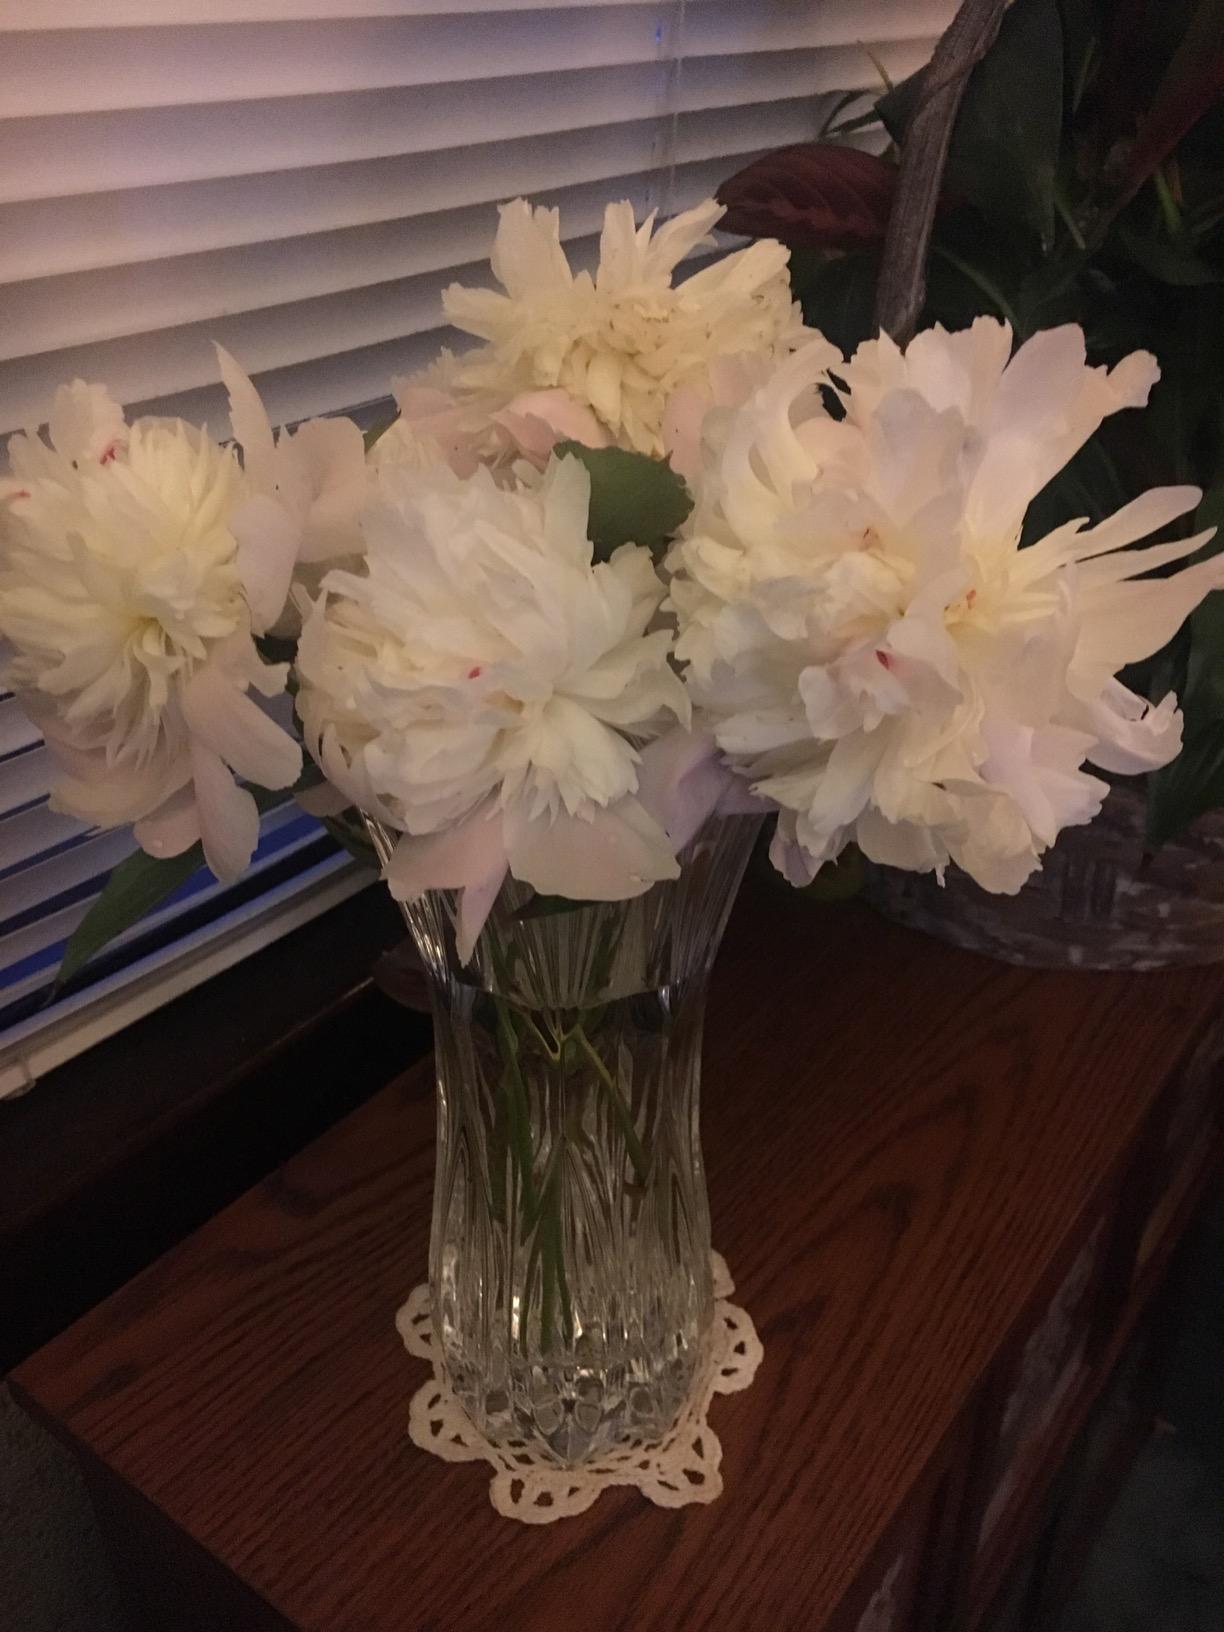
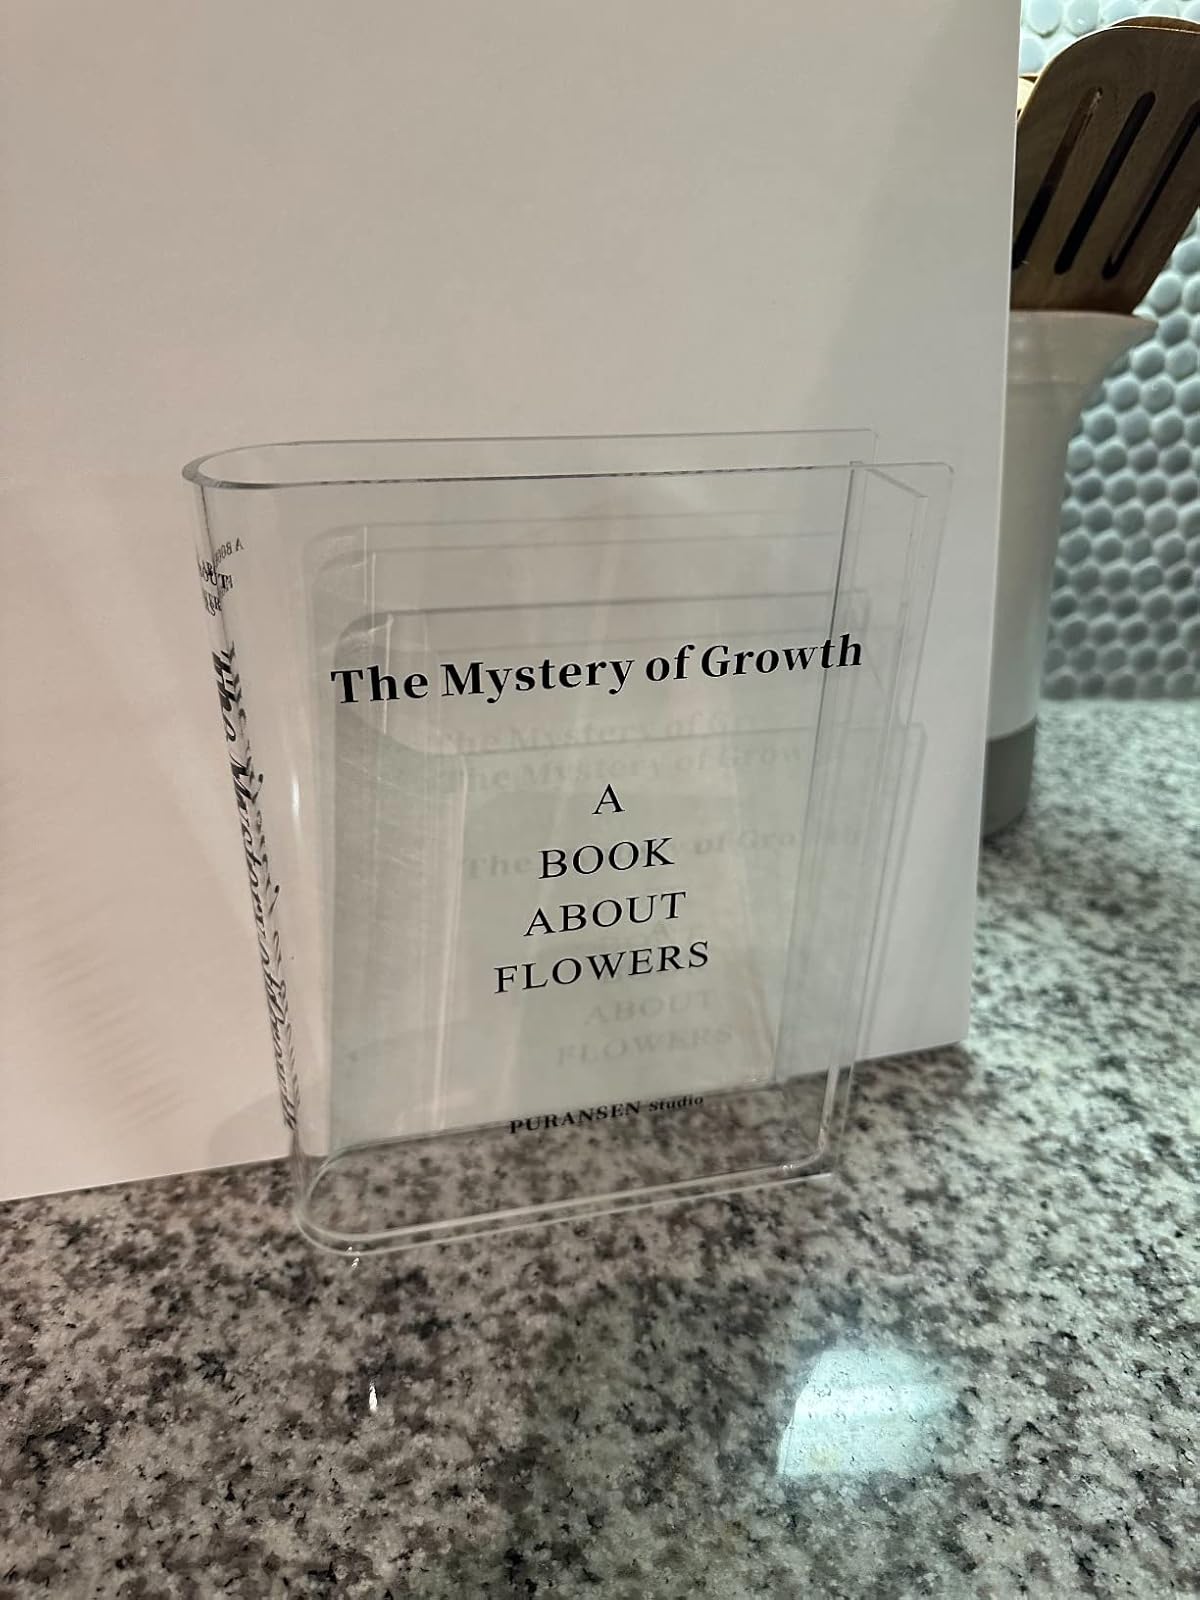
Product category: vase
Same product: no